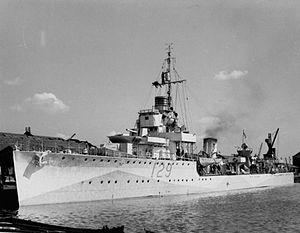
La classe V et W est un amalgame de six classes différentes construites pour la Royal Navy dans le cadre du programme d’urgence de la guerre pendant la Première Guerre mondiale. Commandées à 107 exemplaires, seulement 67 seront mis en service, la capitulation allemande entraînant l’annulation de la construction de quarante unités.